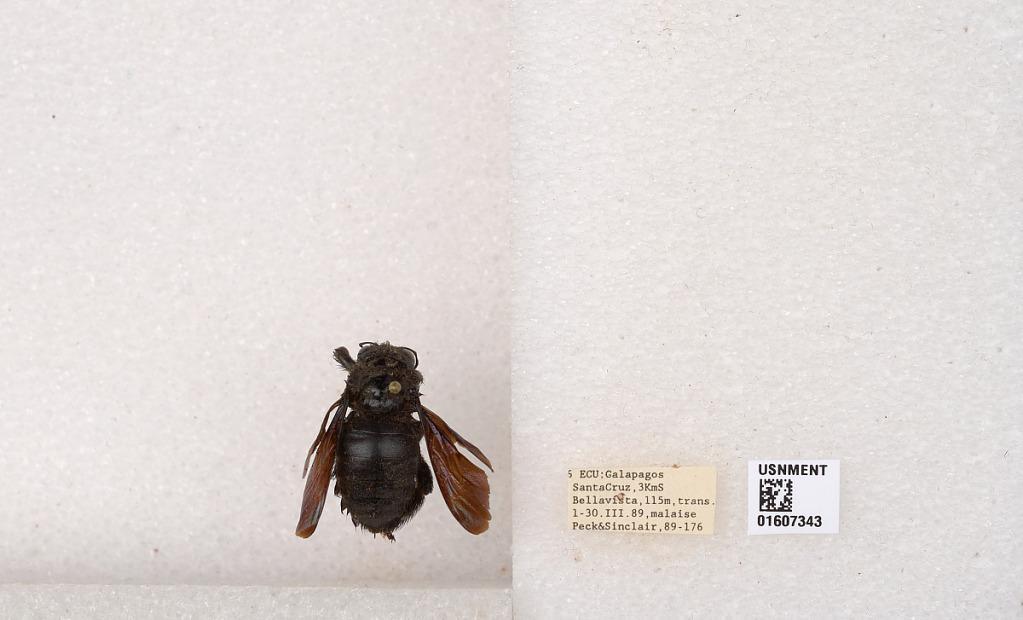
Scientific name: Xylocopa (Neoxylocopa) darwini Cockerell
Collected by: Peck & Sinclair
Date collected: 1989-3-1
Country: Ecuador
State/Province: Galapagos
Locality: Santa Cruz, 3KmS Bellavista, trans.
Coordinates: -0.706632, -90.3238